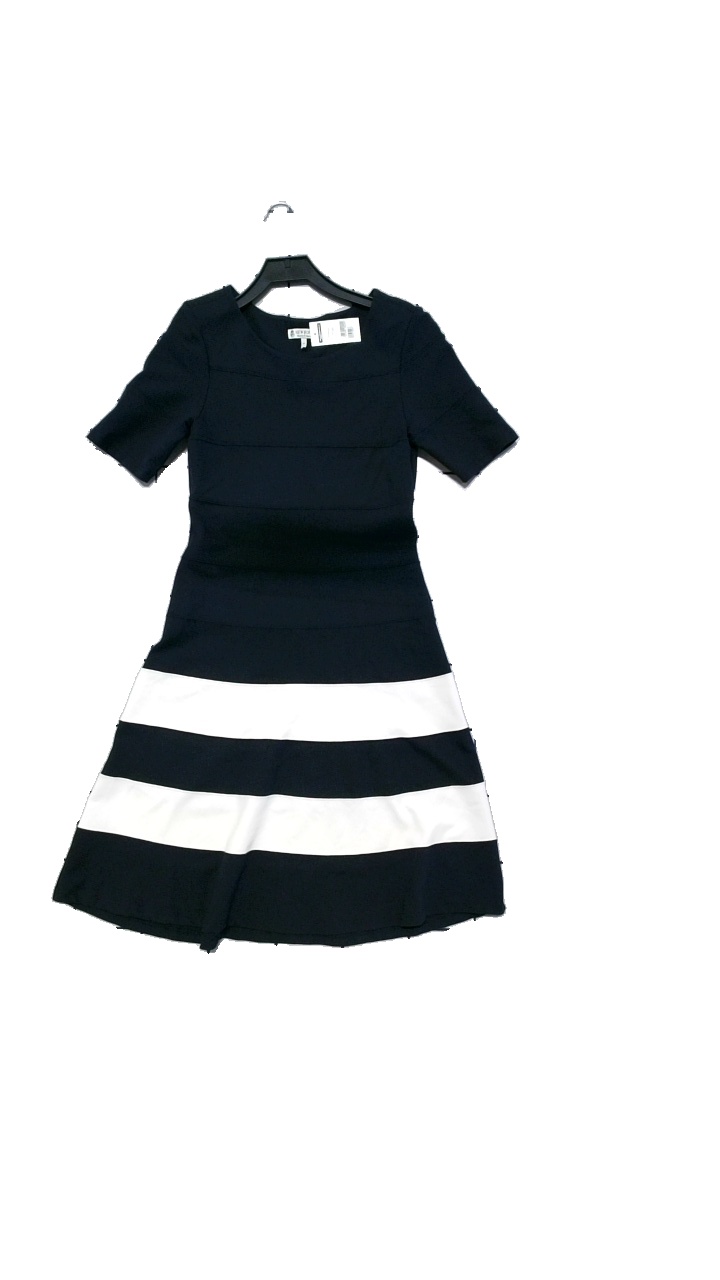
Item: Dress (Ladies)
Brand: Newhouse Mellan
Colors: Blue, White
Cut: Regular
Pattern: Striped
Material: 79% viscose, 16% polyamide, 5% elastane
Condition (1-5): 4
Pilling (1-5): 3
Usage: Reuse
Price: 100-150